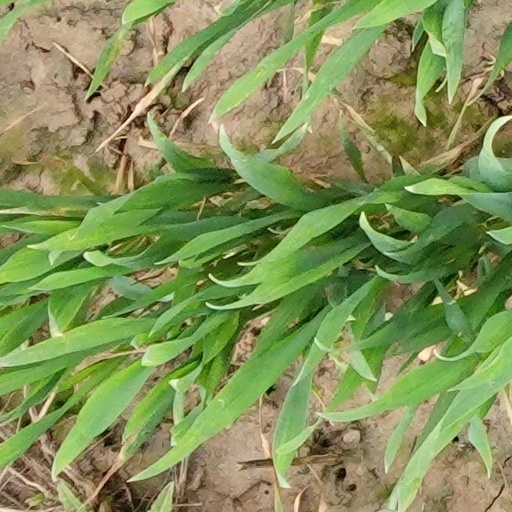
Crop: wheat